Kim Jong-suk

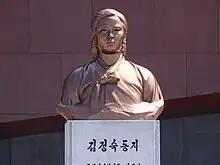
Grave of Kim Jong-suk at the Revolutionary Martyrs' Cemetery

In commentary on one edition of Kim Il Sung's official autobiography, "With the Century", it is stated that she died of an ectopic pregnancy on September 22, 1949.